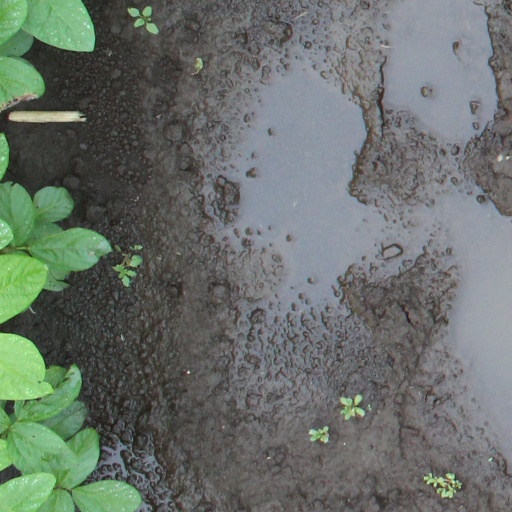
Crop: soybean